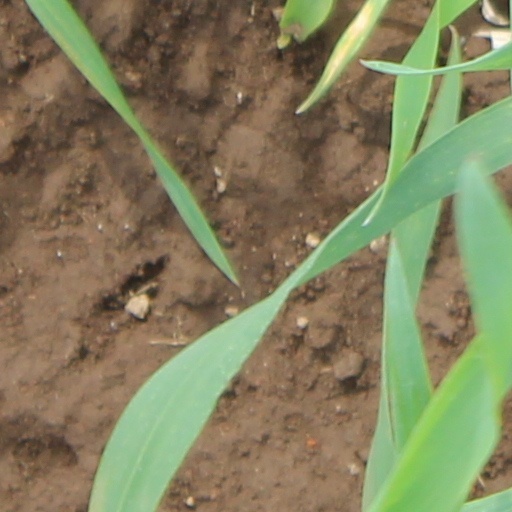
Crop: wheat